Byron Anthony

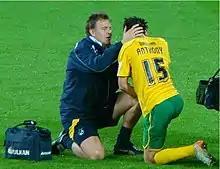
Anthony being treated by Bristol Rovers physiotherapist Phil Kite in 2009

Byron Joseph Anthony (born 20 September 1984) is a Welsh former professional footballer who is academy manager at Bristol Rovers.